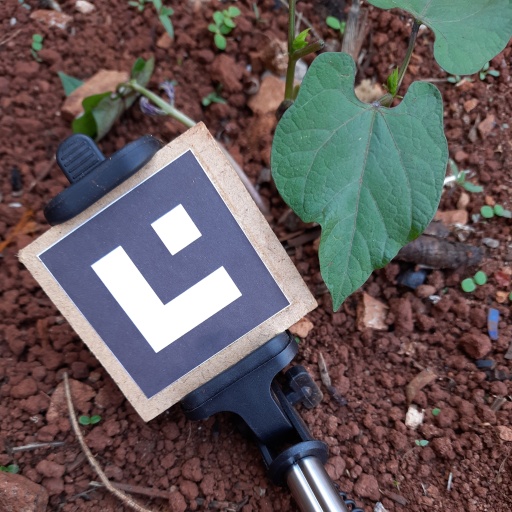
Observations: wavy surface, no eating holes, under shade